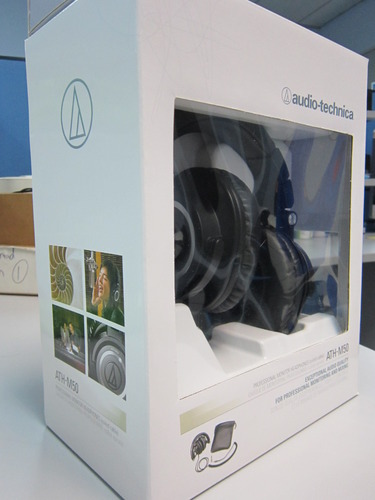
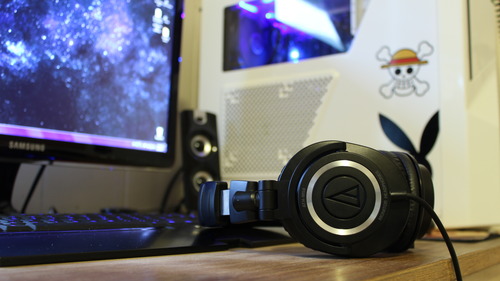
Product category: headphones
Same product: yes